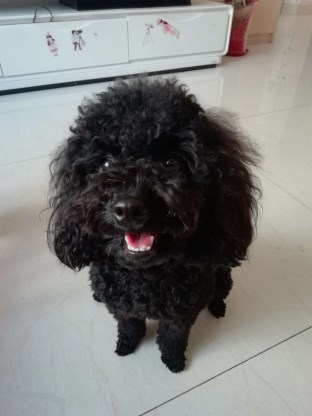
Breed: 7449-n000128-teddy